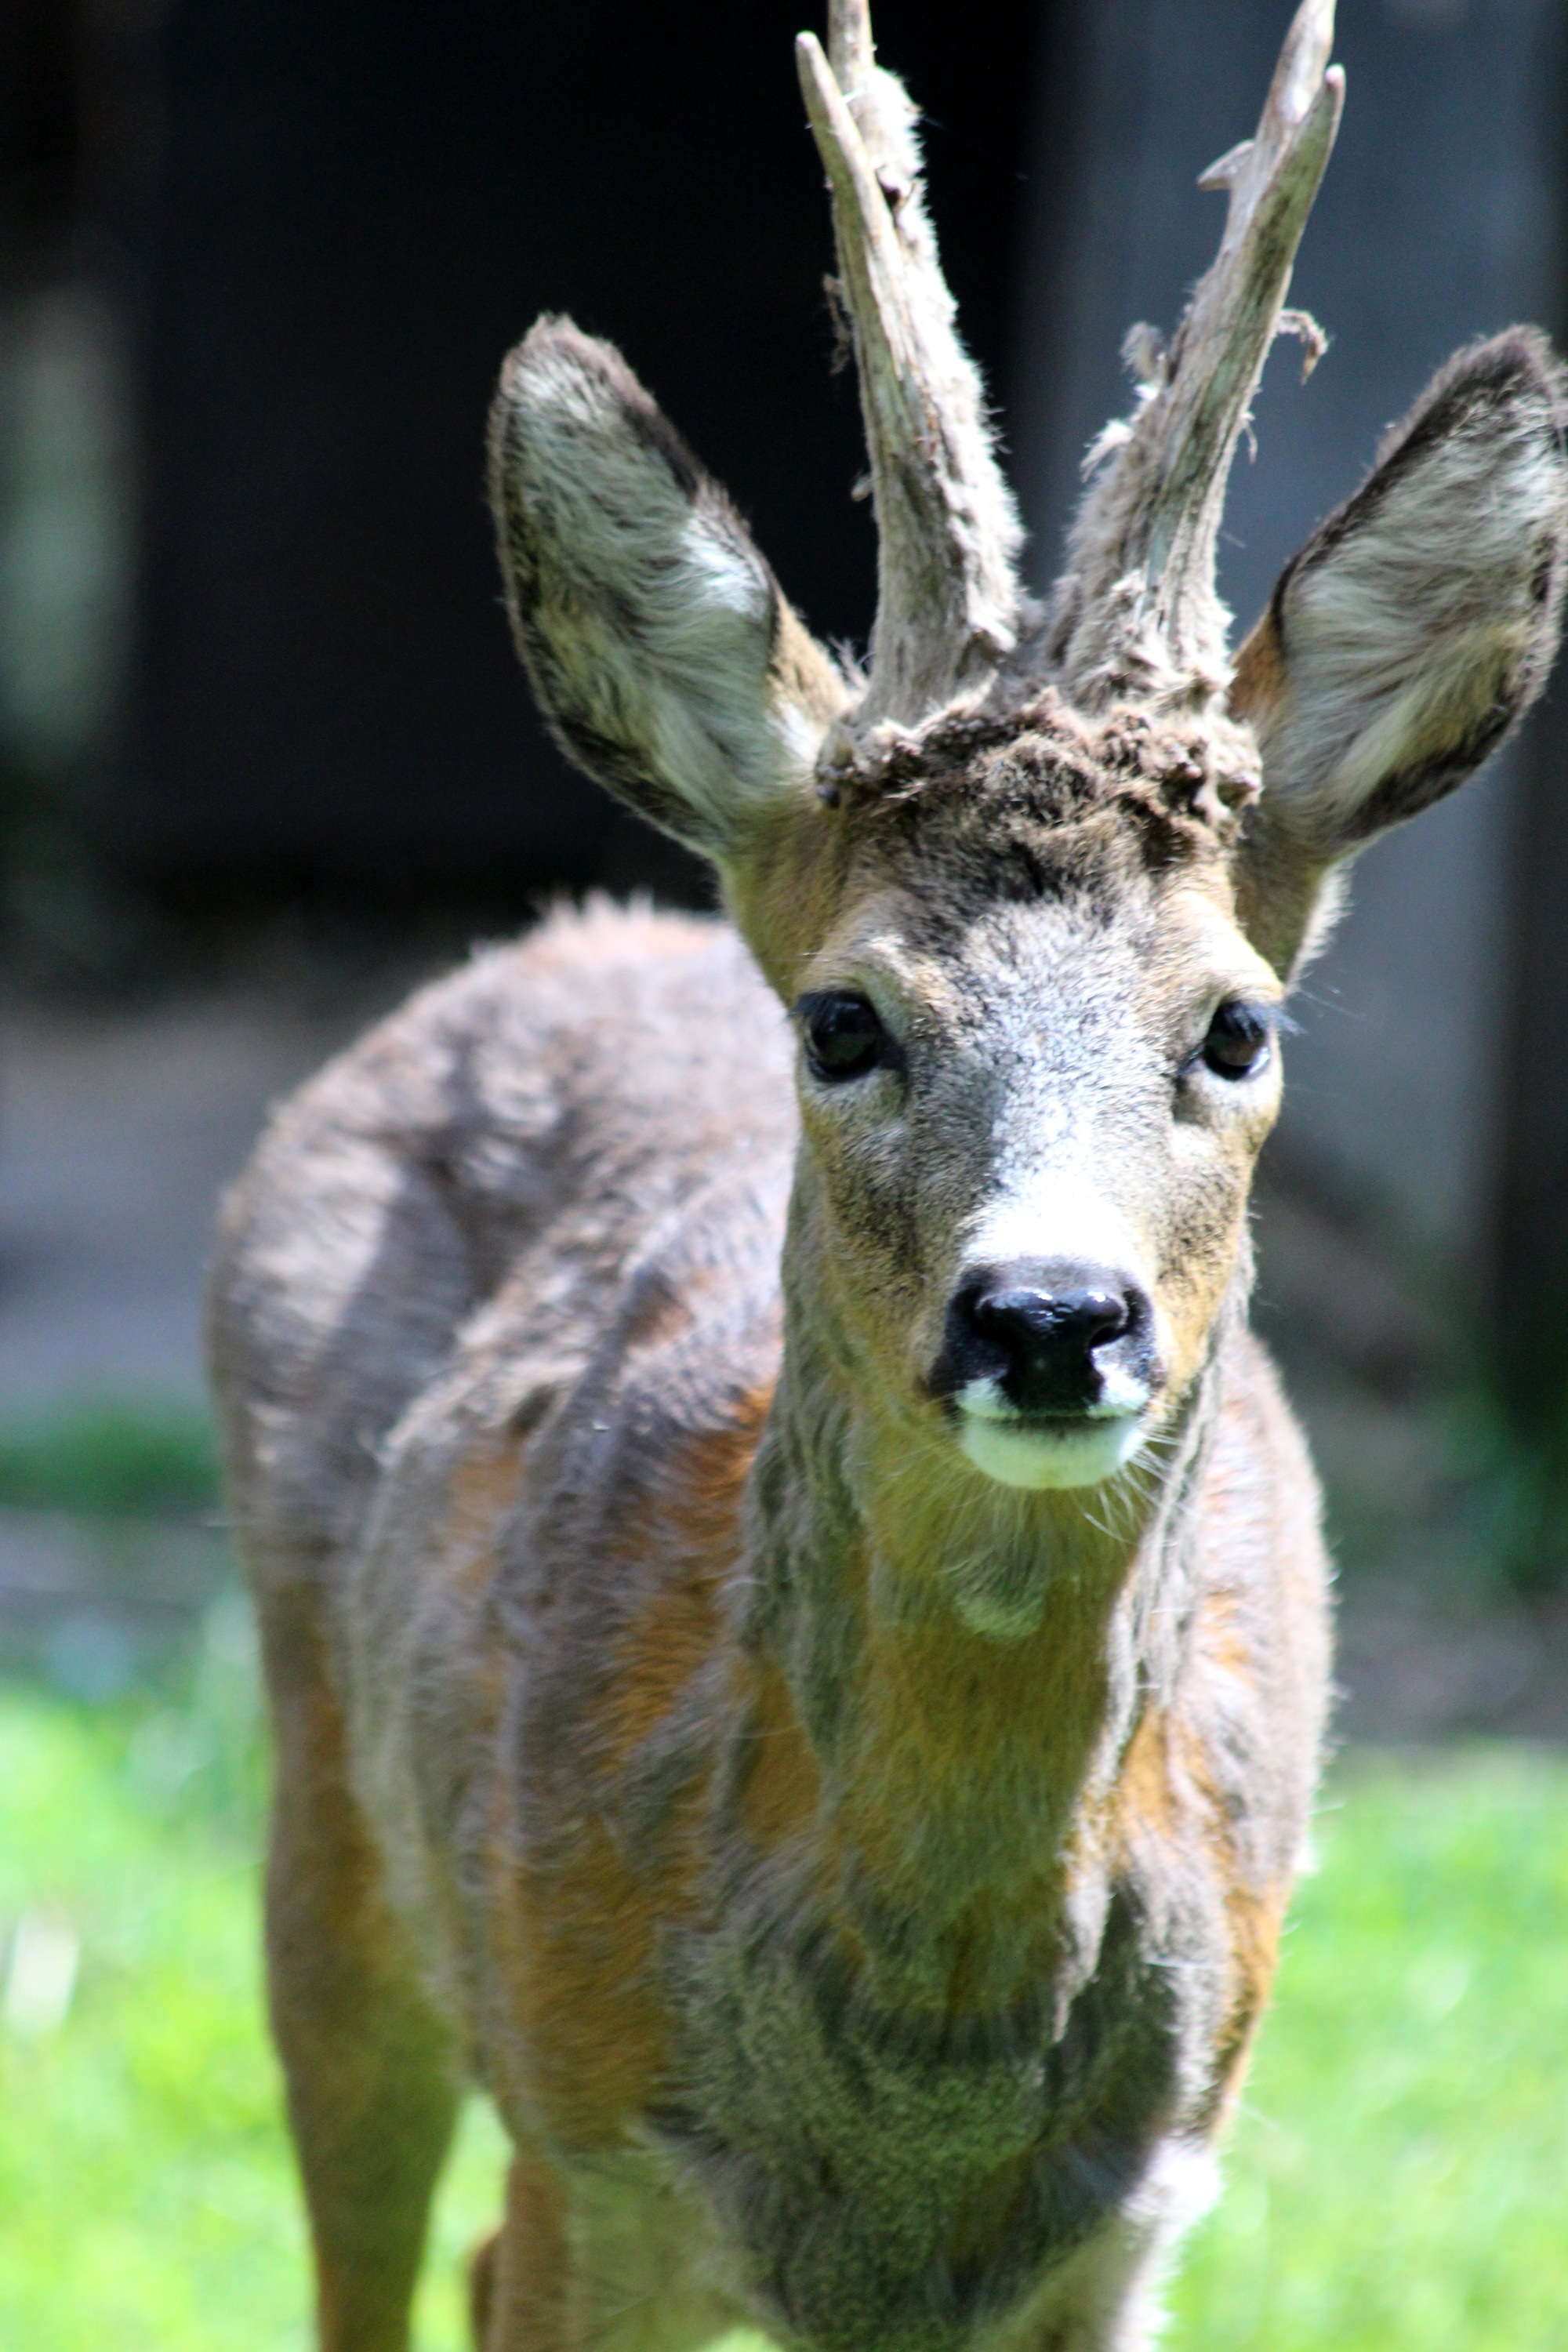
view, animal, wildlife, deer, zoo, mammal, fauna, ears, vertebrate, curious, roe, krupnyj plan, white tailed deer, the horn of africa, ovis, musk deer, siberian roe deer, capreolus pygargus, russian animal